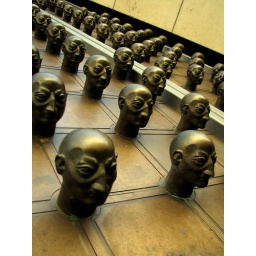
The heads decorate the door of a building in central Prague